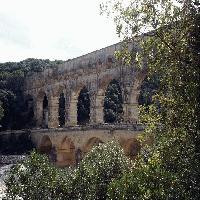
Weather: cloudy or overcast